Hunter × Hunter

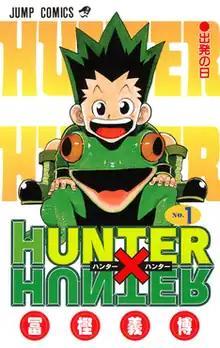
First volume cover, featuring Gon Freecss above a large frog

Hunter × Hunter (pronounced "hunter hunter") is a Japanese manga series written and illustrated by Yoshihiro Togashi. It has been serialized in Shueisha's manga magazine "Weekly Shōnen Jump" since March 1998, although the manga has frequently gone on extended hiatuses since 2006. Its chapters have been collected in 38 volumes as of September 2024. The story focuses on a young boy named Gon Freecss who discovers that his father, who left him at a young age, is actually a world-renowned Hunter, a licensed professional who specializes in fantastical pursuits such as locating rare or unidentified animal species, treasure hunting, surveying unexplored enclaves, or hunting down lawless individuals. Gon departs on a journey to become a Hunter and eventually find his father. Along the way, Gon meets various other Hunters and encounters the paranormal.